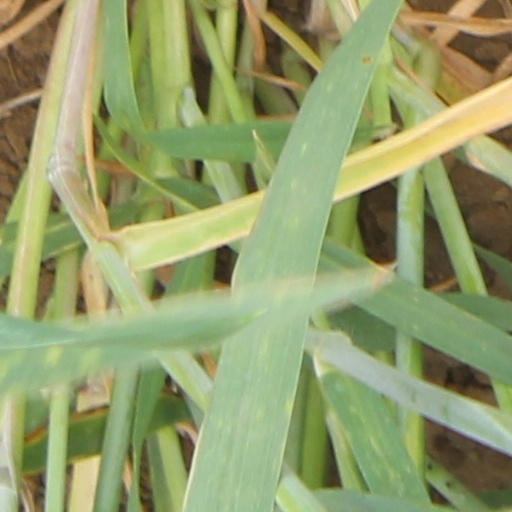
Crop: wheat